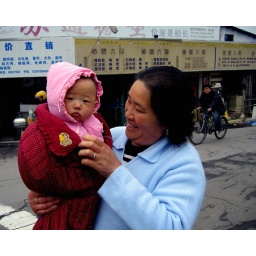
Proud grandma with her little girl in a street in Shanghai